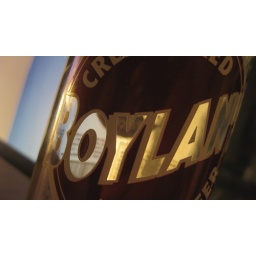
Boylan's Birch Beer bottle. The clear sections in the logo caught my eye over the blue wall.